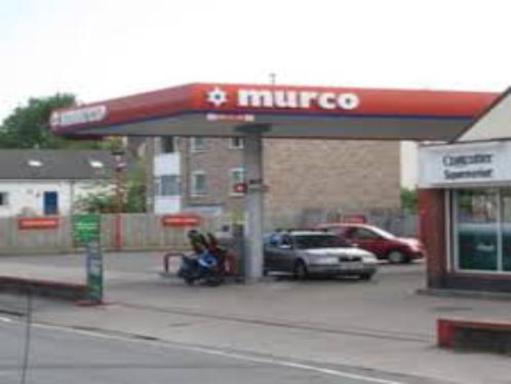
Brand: murco-2
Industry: Electronic